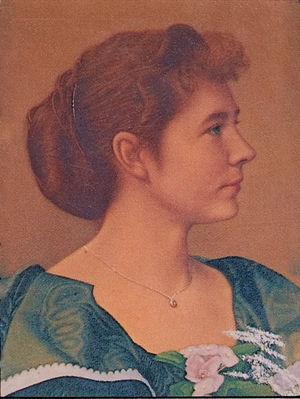
La comtesse Iso Mutsu, née Gertrude Ethel Passigham en octobre 1867 à Oxford au Royaume-Uni et décédée à l'âge de 62 ou 63 ans à Kamakura au Japon, est une femme britannique, épouse d'un aristocrate japonais diplomate. Elle émigre au Japon avec lui en 1910 et vit à Kamakura jusqu'à sa mort en 1930. Elle rédige en 1918 le guide Kamakura: Fact and Legend.